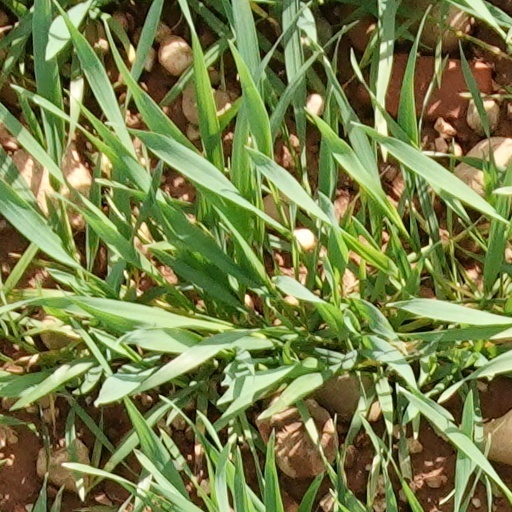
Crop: wheat